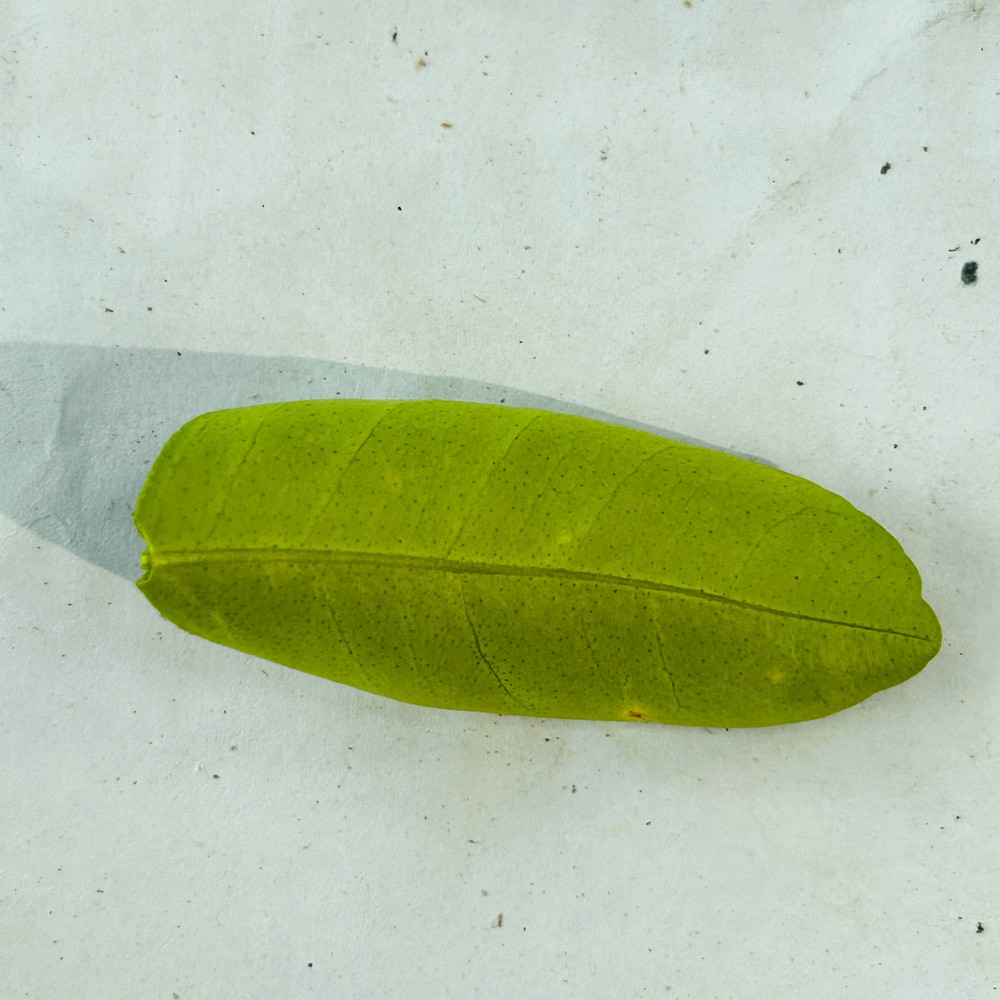
Label: Healthy Leaf